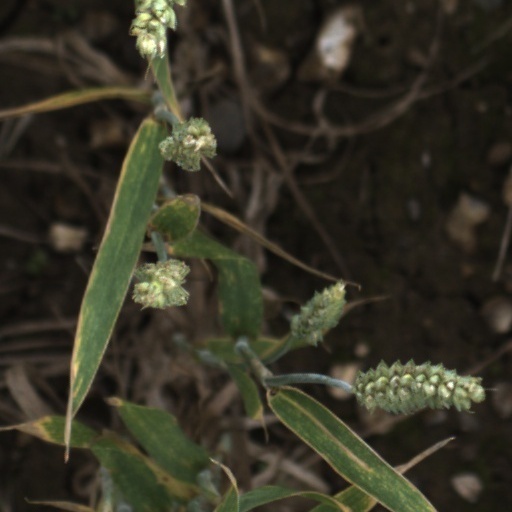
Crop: wheat